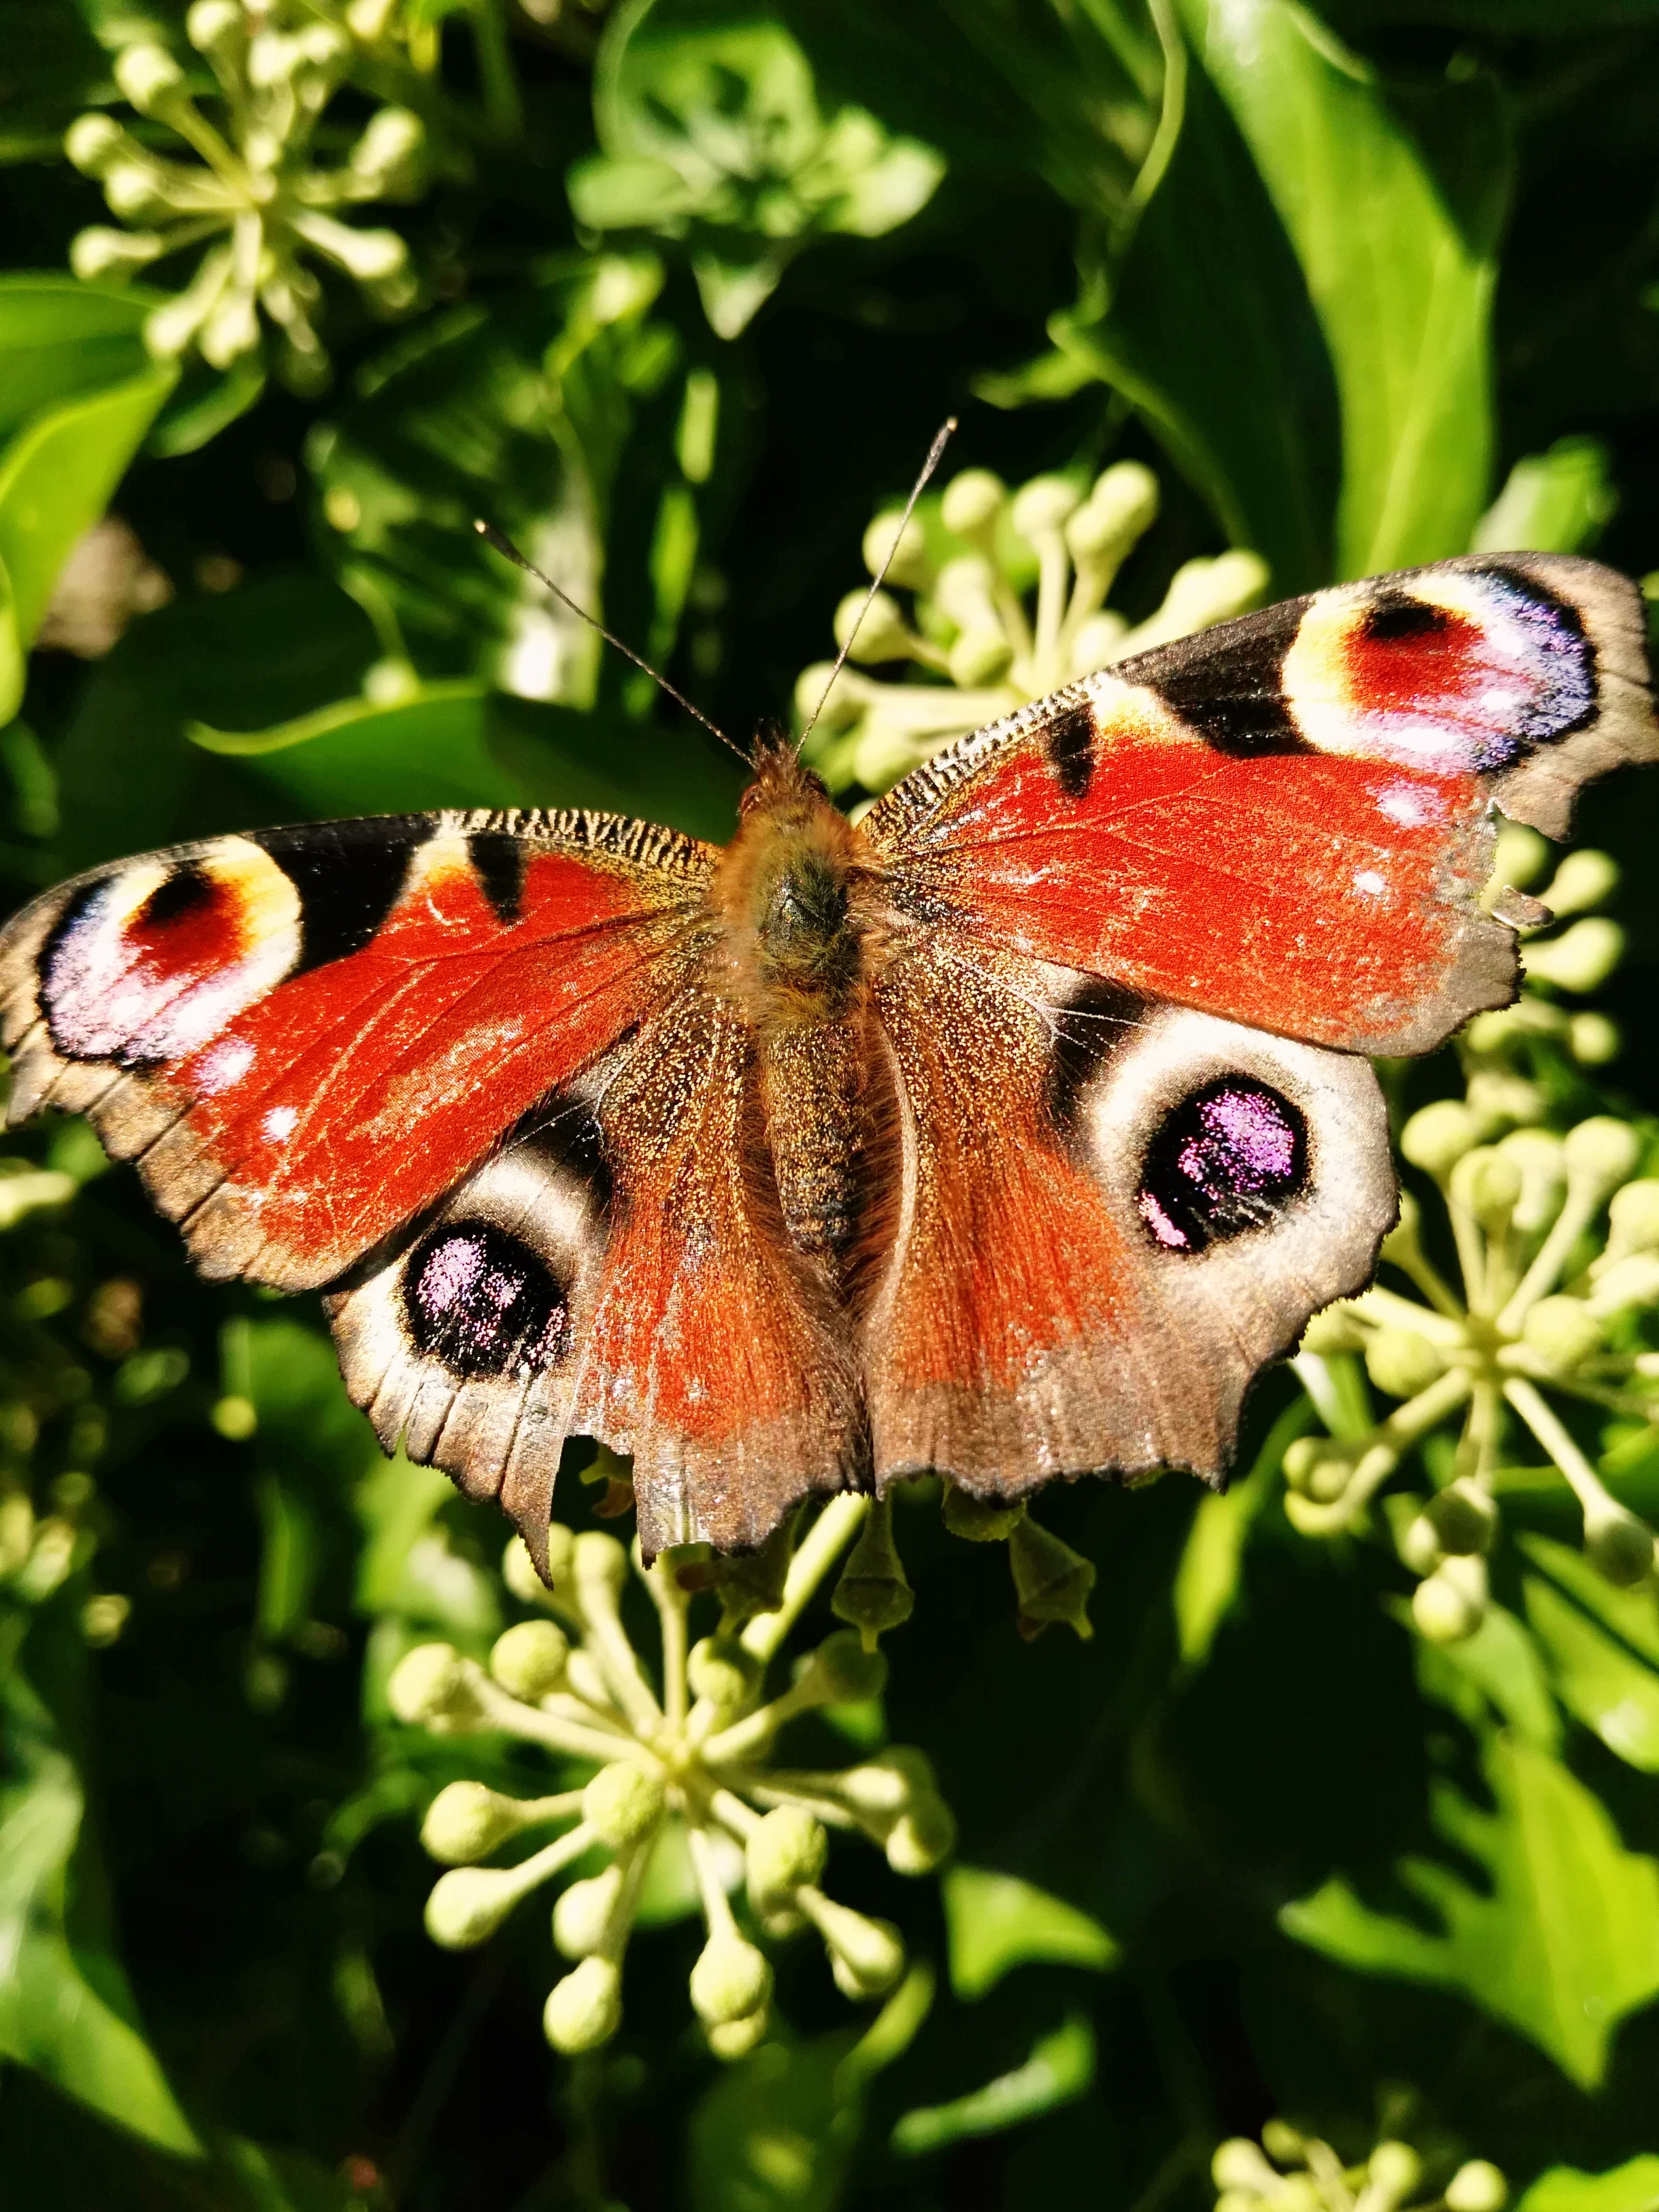
nature, photography, flower, summer, wildlife, colourful, insect, botany, moth, butterfly, flora, fauna, invertebrate, close up, nectar, macro photography, arthropod, pollinator, moths and butterflies